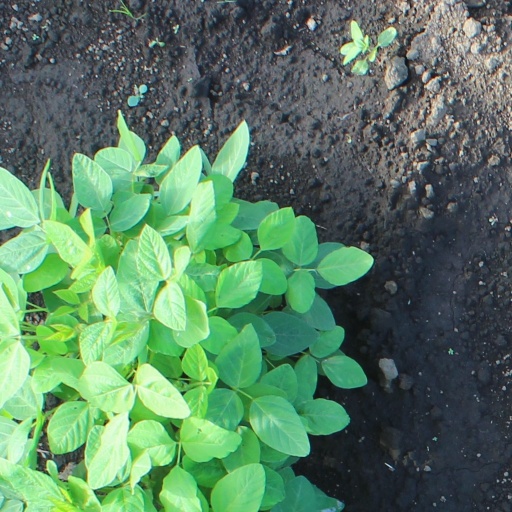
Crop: soybean